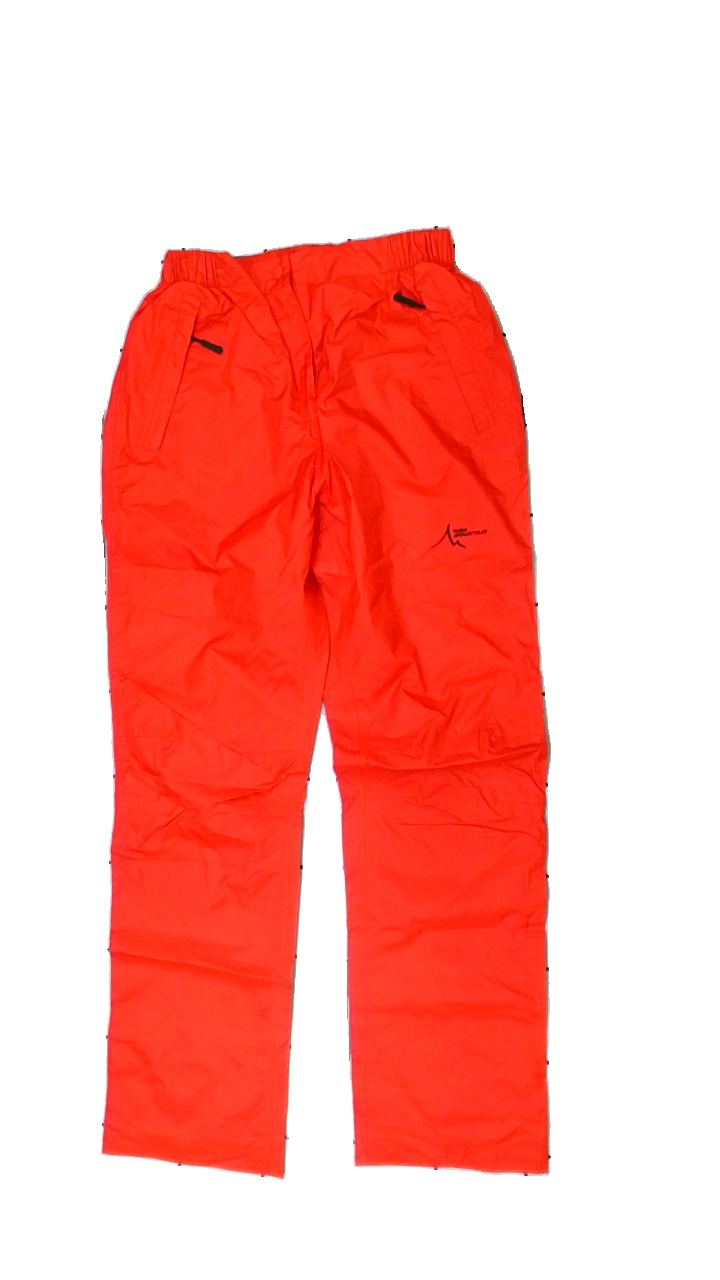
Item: Rain Trousers (Ladies)
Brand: High Mountain
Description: röda regnbyxor med logga fram
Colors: Red, Beige
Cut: Regular
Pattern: Logo print
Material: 100% nylone
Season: Autumn
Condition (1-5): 5
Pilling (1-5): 5
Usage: Reuse
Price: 50-100